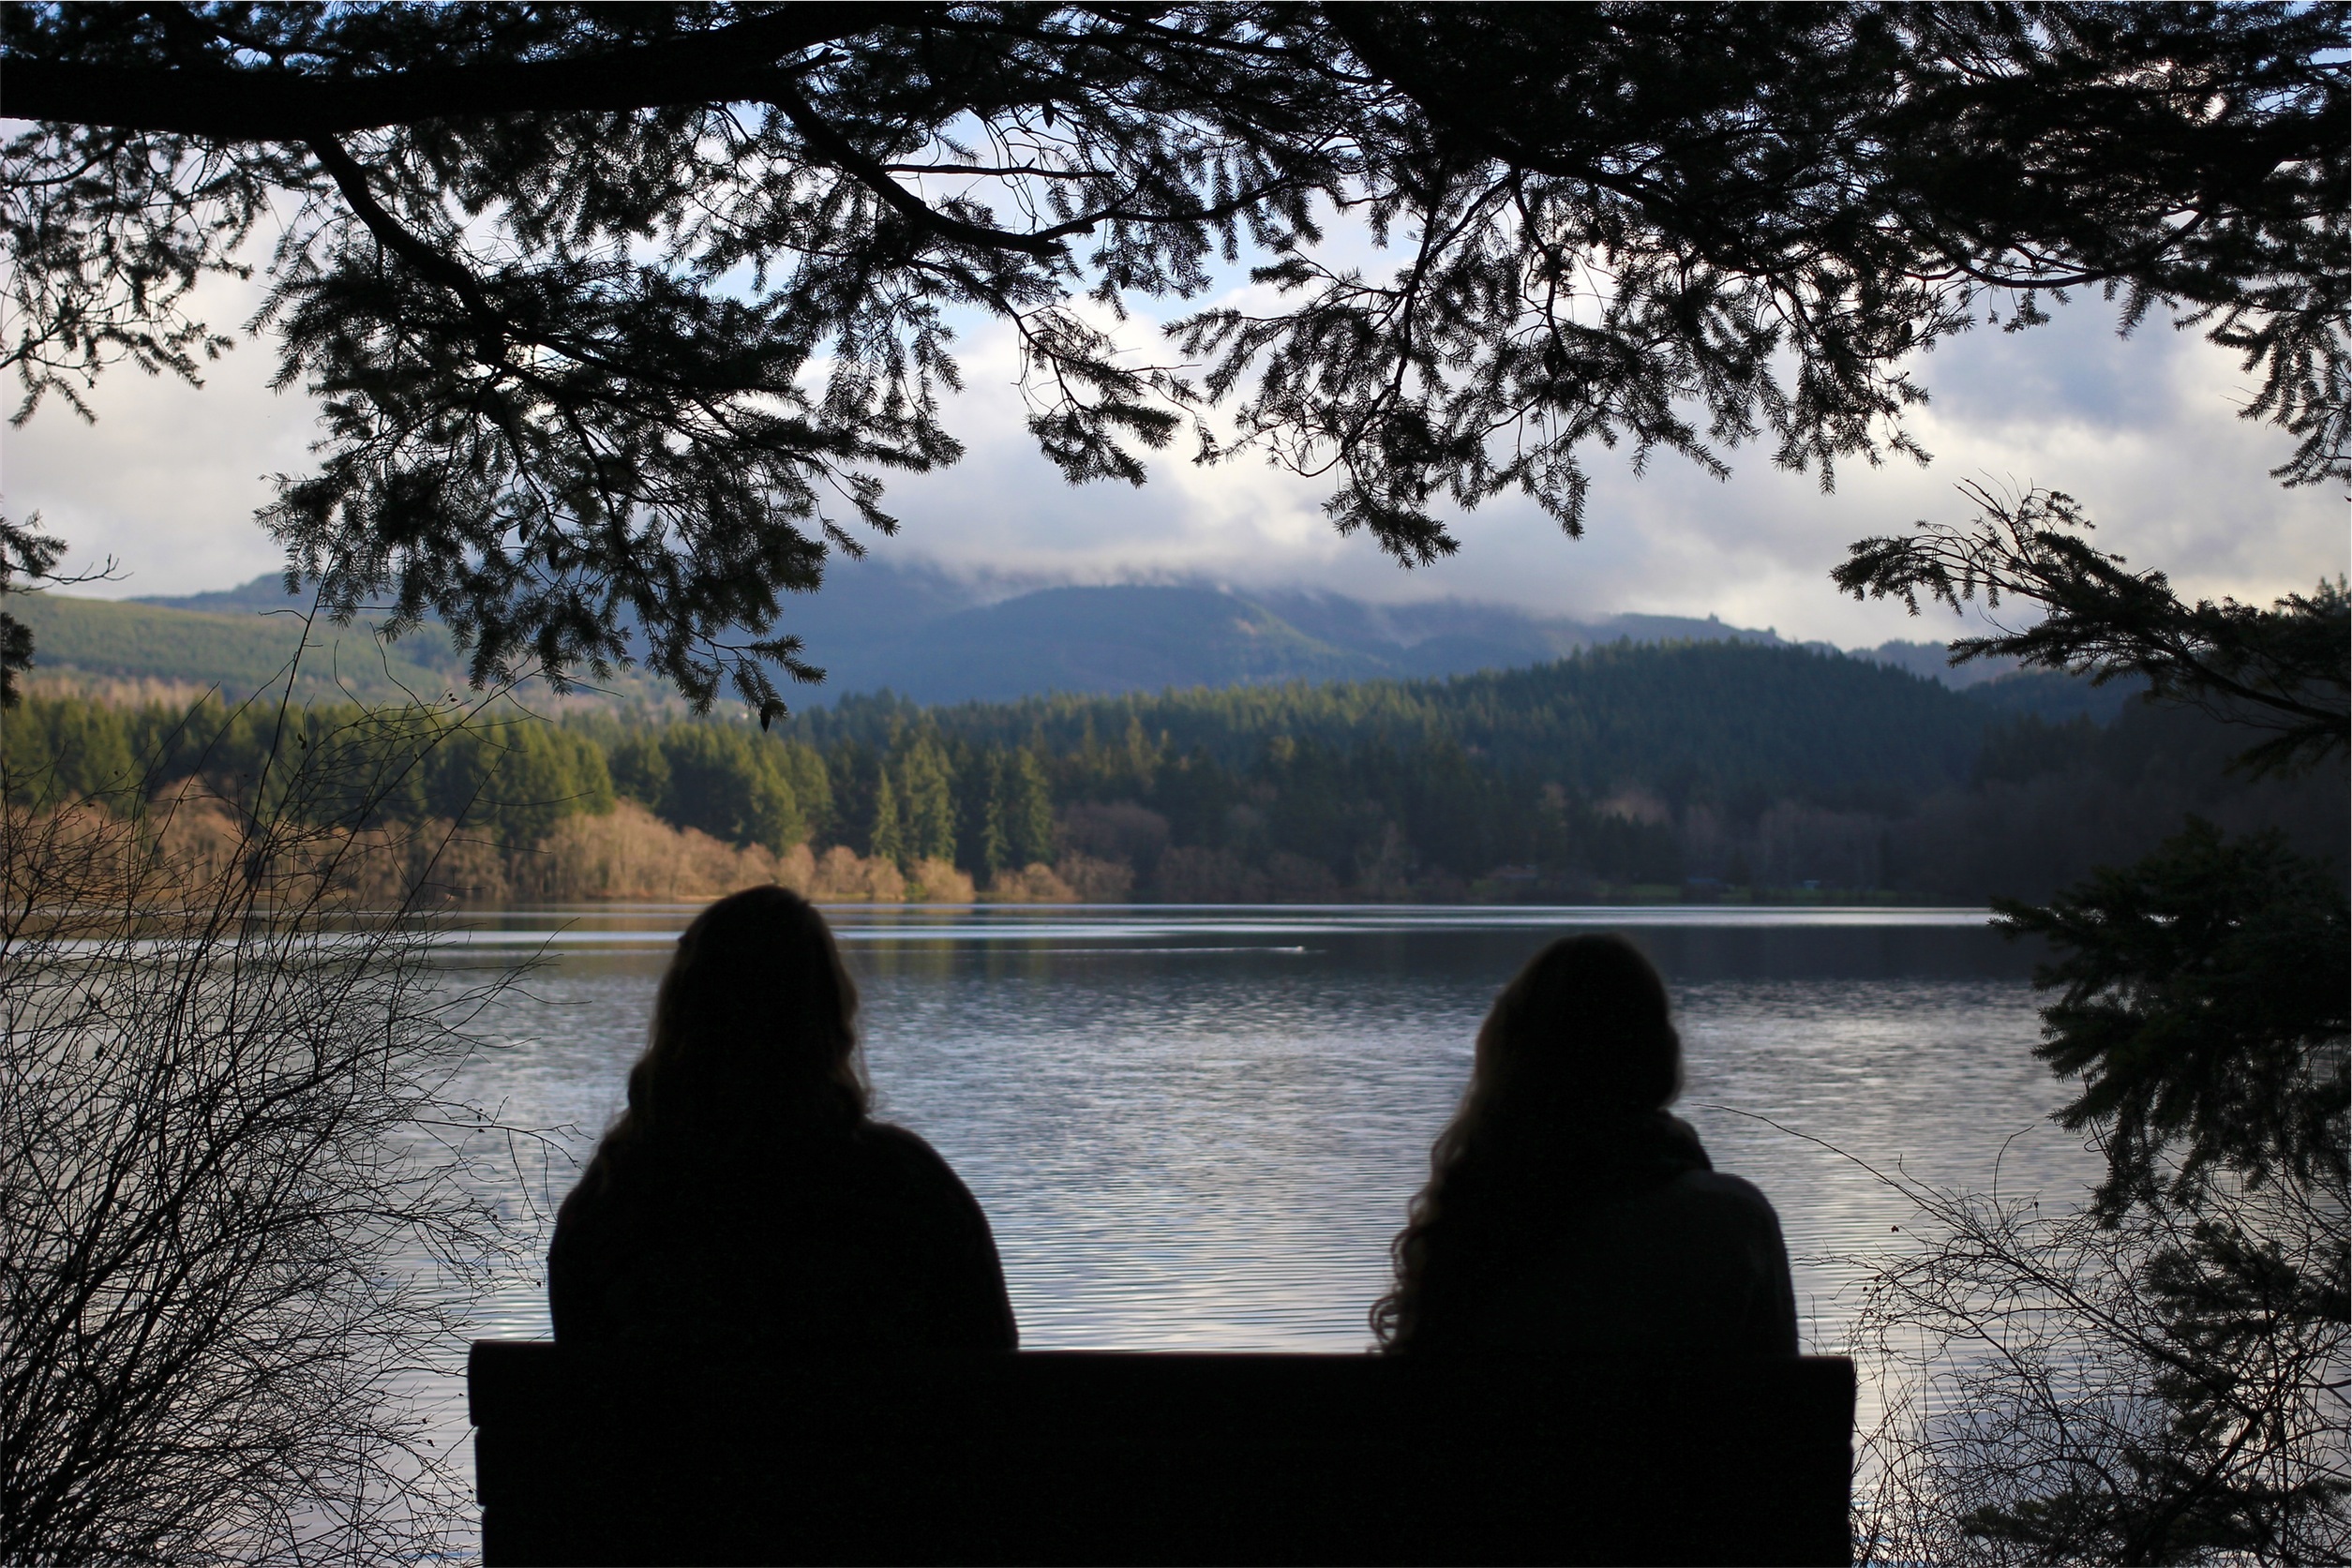
landscape, tree, water, nature, people, bench, morning, lake, river, dusk, reflection, sitting, shadow, reservoir, body of water, trees, outdoors, girls, mountains, loch, atmospheric phenomenon